Theodore Low De Vinne

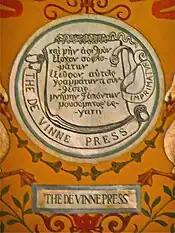
The De Vinne Press printers mark, Thomas Jefferson Building, Library of Congress

De Vinne was born at Stamford, Connecticut, and educated in the common schools of the various towns where his father, an itinerant Methodist minister, had pastorates. He learned the rudiments of printing while employed in a shop at Fishkill, New York. He worked at the Newburgh, New York "Gazette", then moved to New York City. In 1850 he was hired as a compositor by the printing shop of Francis Hart in New York, where he rose to the position of foreman within a year, which included duties as shop manager. He became a partner in Hart's business in 1858 and assumed sole proprietorship of the firm upon Hart's death in 1877, eventually renaming it to Theodore L. De Vinne & Co. in 1883.